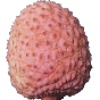
Label: lychee